USS Foote (DD-169)

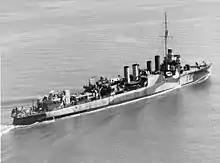
HMS "Roxborough" in Hampton Roads, 3 September 1942

Commissioned as HMS "Roxborough" 23 September 1940, the destroyer crossed the Atlantic to join the Western Approaches Command, guarding convoys during the dangerous last leg of their voyages into British ports. In March 1942, "Roxborough" took up western Atlantic escort duty out of Halifax, Nova Scotia. "Roxborough" was modified for trade convoy escort service by removal of three of the original /50 guns and one of the triple torpedo tube mounts to reduce topside weight for additional depth charge stowage and installation of Hedgehog anti-submarine mortar.